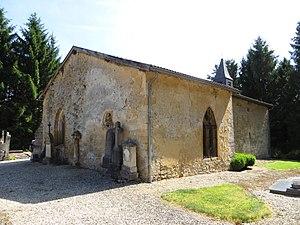
Louppy-sur-Loison L’église de la Madeleine
Louppy-sur-Loison est une commune française située dans le département de la Meuse, en région Grand Est.
Cet article recense les monuments historiques français classés en 1959.
Cet article recense les monuments historiques de la Meuse, en France.